G. William Whitehurst

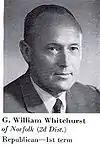
1969, "Congressional Pictorial Directory", Whitehurst as a first term Congressman

Whitehurst was elected to Congress in 1968 as a Republican from a district based in the Hampton Roads area. He was the first Republican to represent that part of Virginia since the Great Depression, and only the second Republican elected to a full term from that district in the 20th century. In 1971, Whitehurst voted in favor of the Equal Employment Opportunity Act of 1972. Whitehurst considered himself a "moderate conservative", voting in favor of the Equal Rights Amendment and a 1970 Voting Rights Act extension while being opposed to abortion.